Howard Willoughby

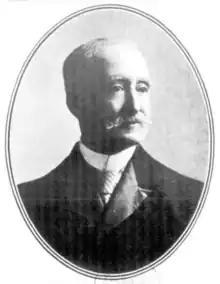
Howard Willoughby

Howard Willoughby (19 June 1839 – 19 March 1908) was an Australian journalist. Notably, he was the first Australian war correspondent, he wrote against penal transportation to Australia and in favour of the federation of Australia.